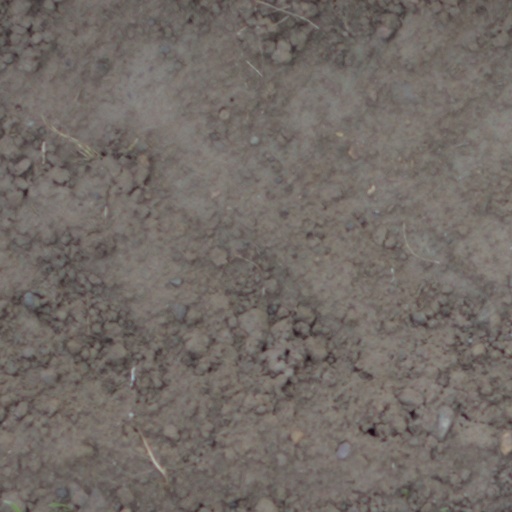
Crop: wheat